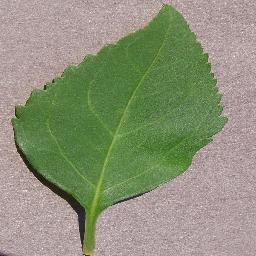
Label: Cherry___healthy